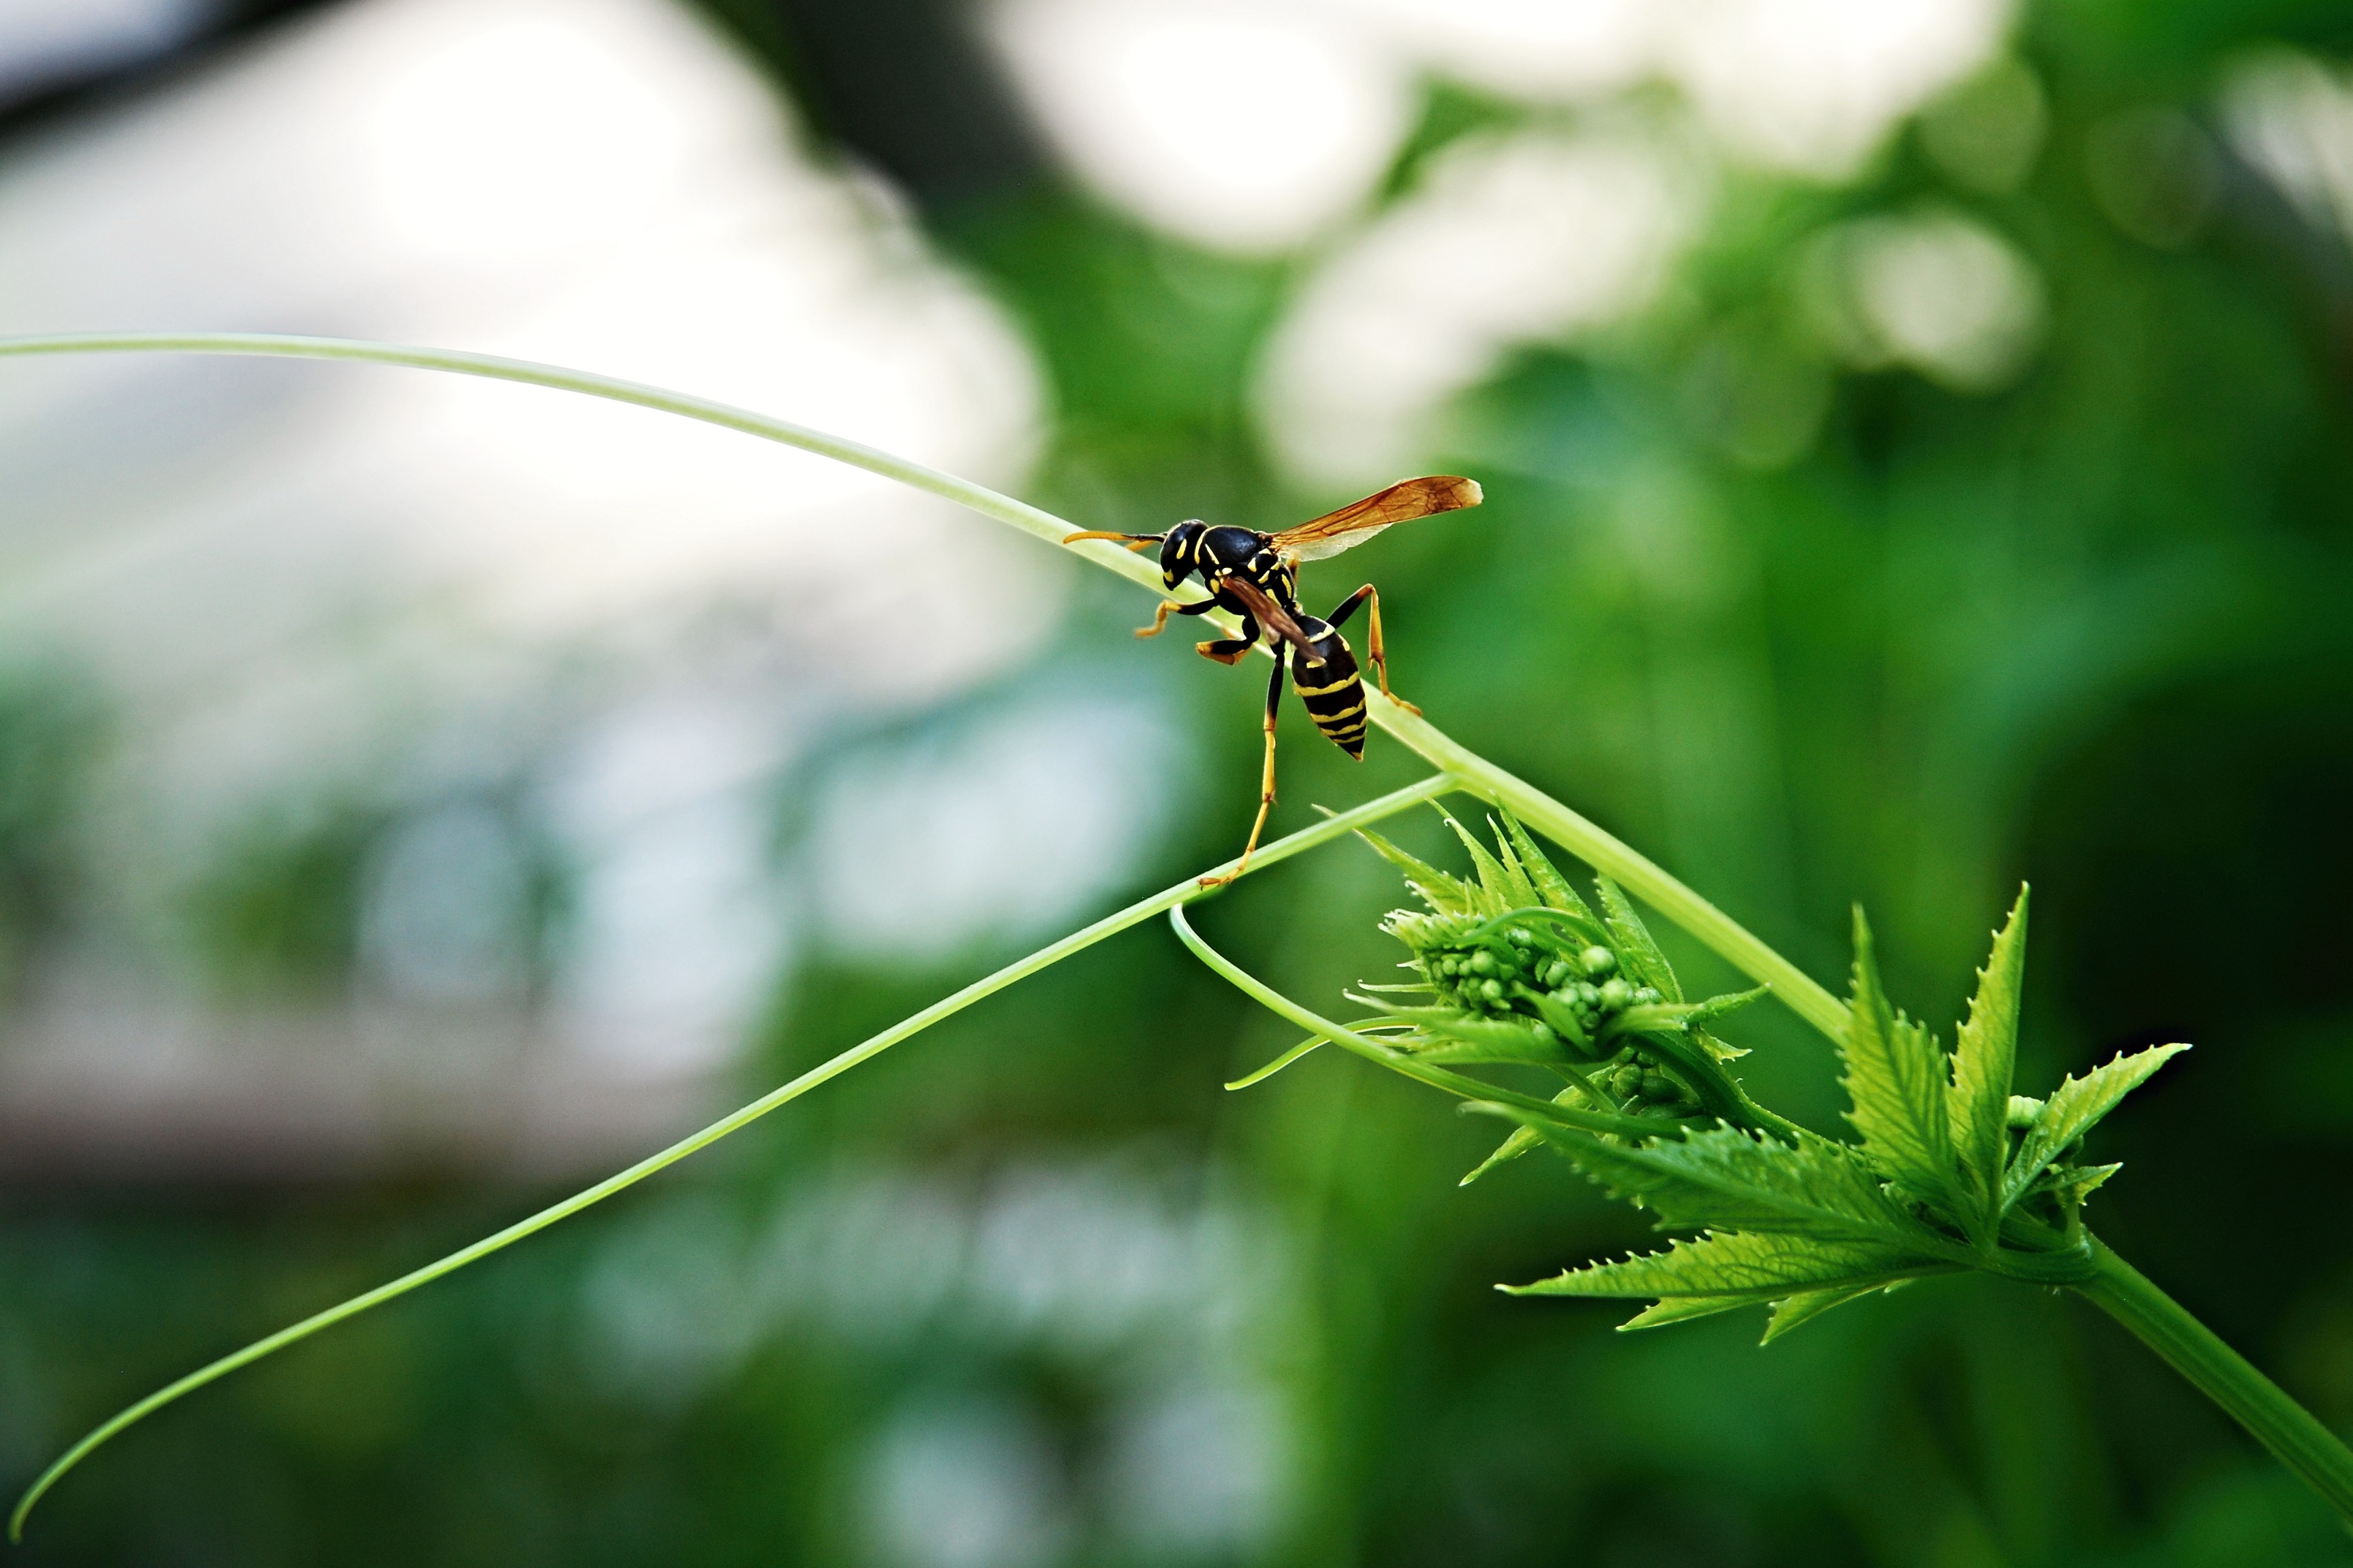
nature, grass, branch, photography, leaf, flower, green, insect, botany, flora, fauna, greenhouse, invertebrate, artichoke, close up, dragonfly, bougainvillea, wasp, damselfly, tendril, macro photography, tendrils, plant stem, dragonflies and damseflies